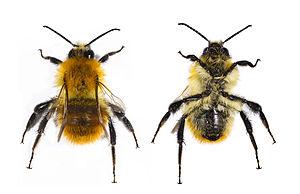
Bourdon des champs (Bombus pascuorum Scapoli 1763) Les bourdons sont des hyménoptères du genre Bombus de la famille des Apidae. Localité
Bombus pascuorum, le bourdon des champs, est une espèce d'insectes hyménoptères de la famille des Apidae, du genre Bombus et du sous-genre Thoracobombus.